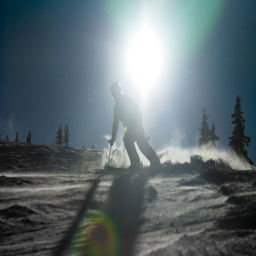
A man riding a snowboard down a snow covered slope.
A person skiing on slope with trees in the background.
A man that is skiing in the snow.
Skier silhouetted by sun behind on a ski slope.
A skier is headed down the slope in the sunset